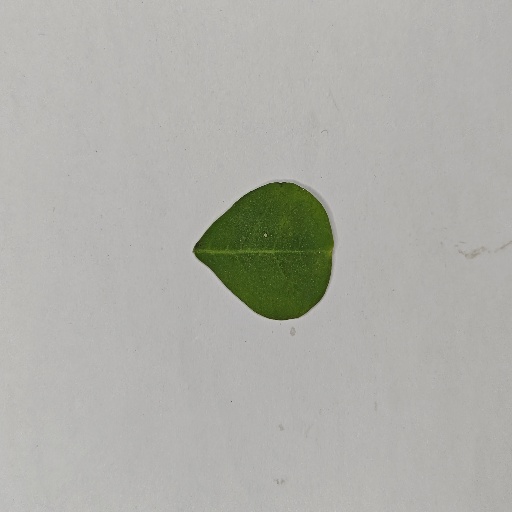
Species: Sojina
Leaf condition: Healthy Leaf